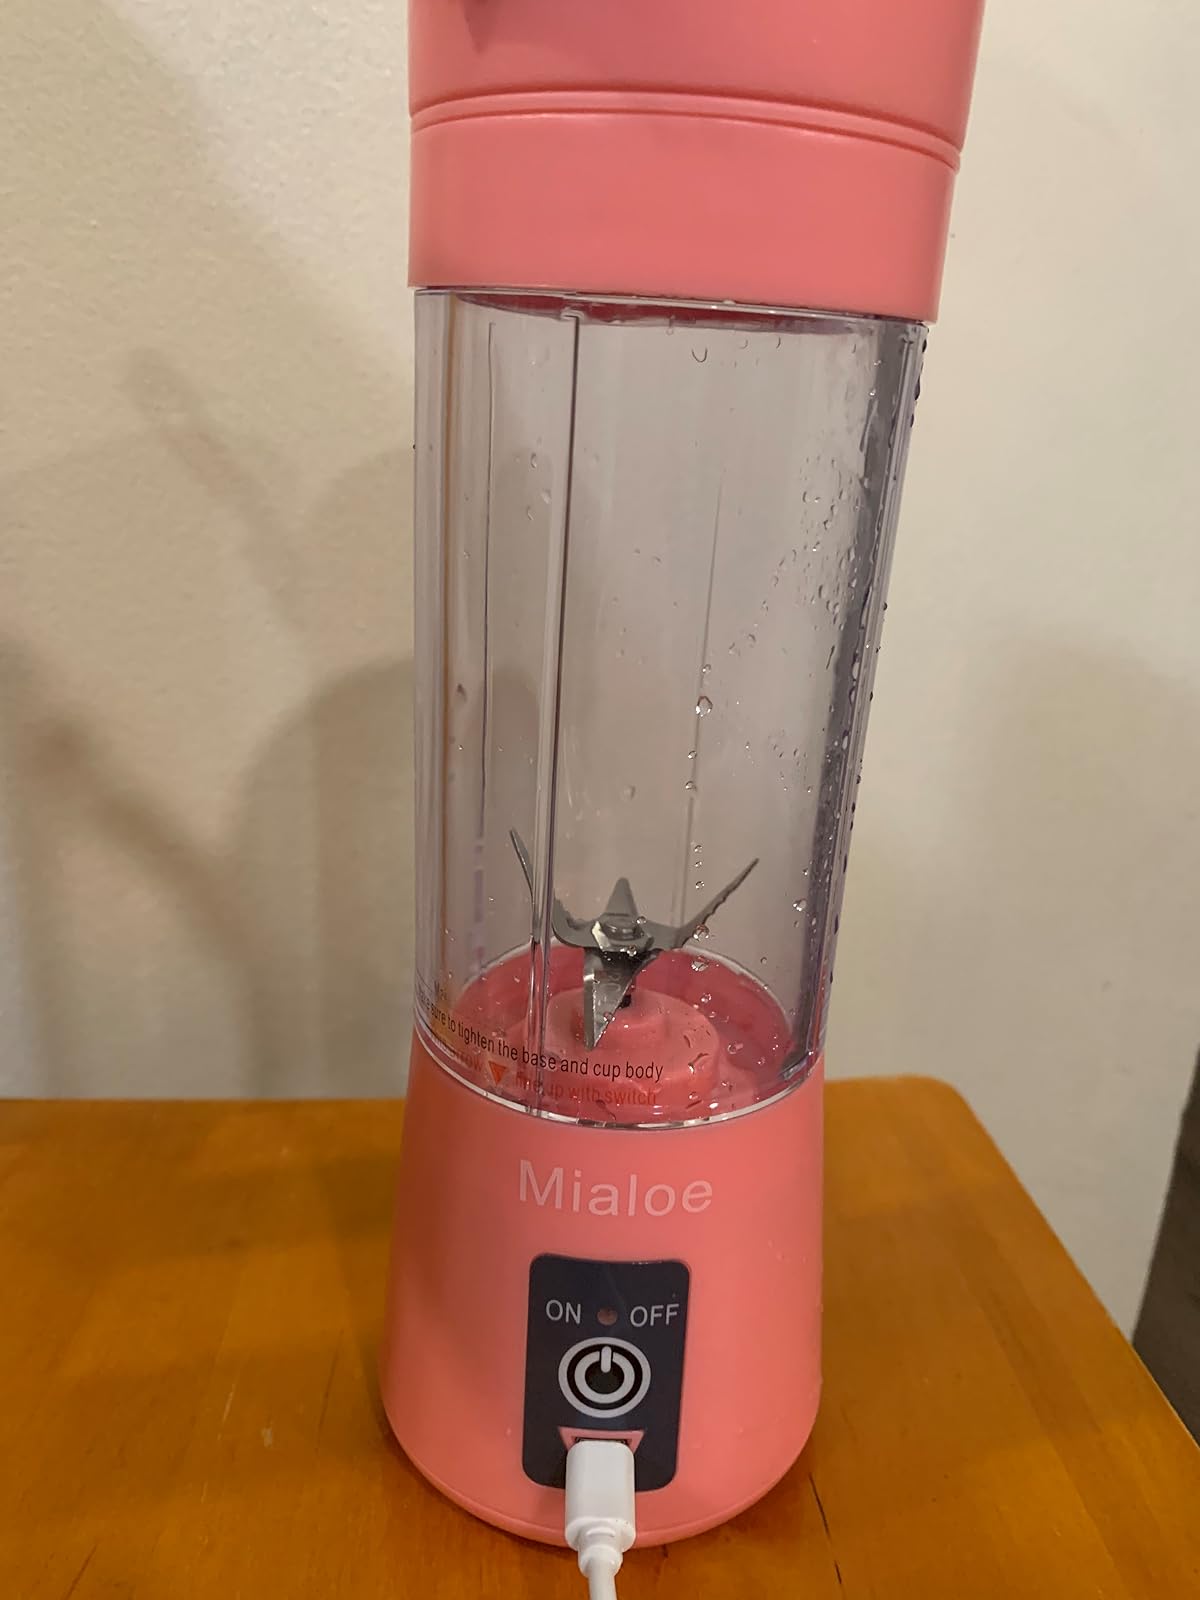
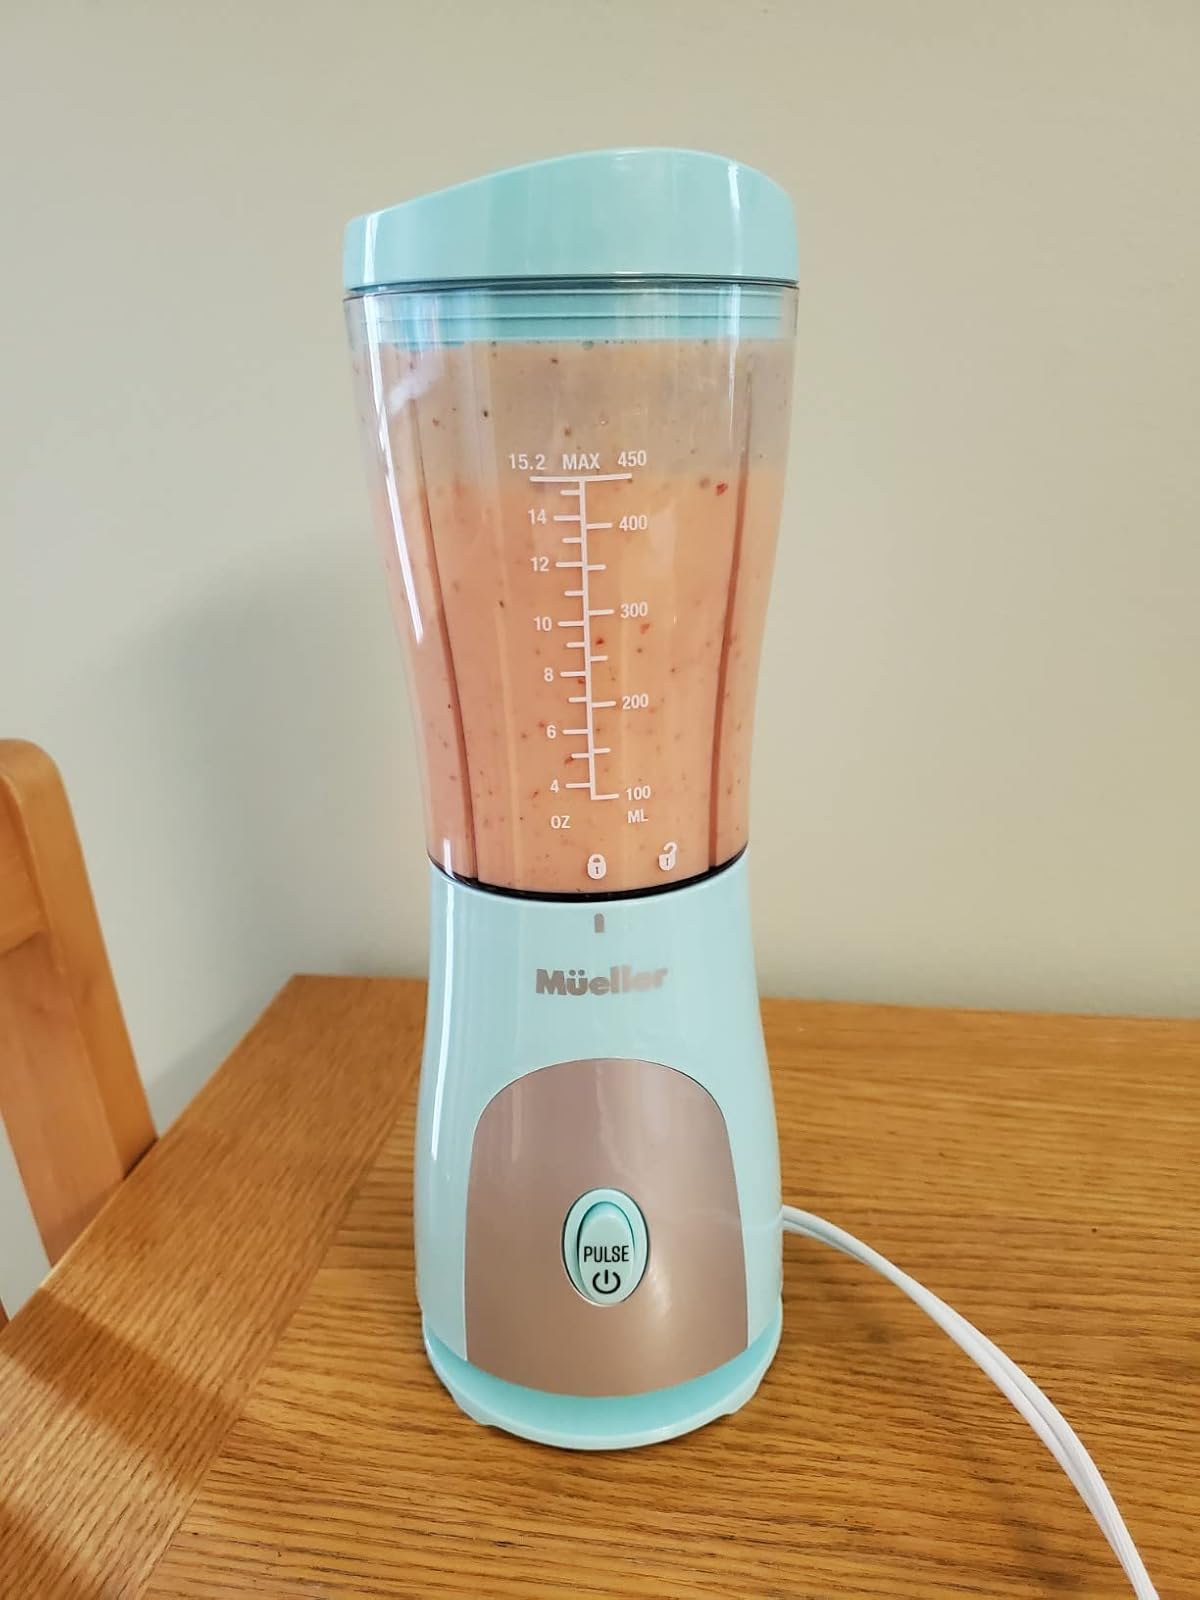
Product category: items_blender
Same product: no